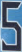
Number: 5